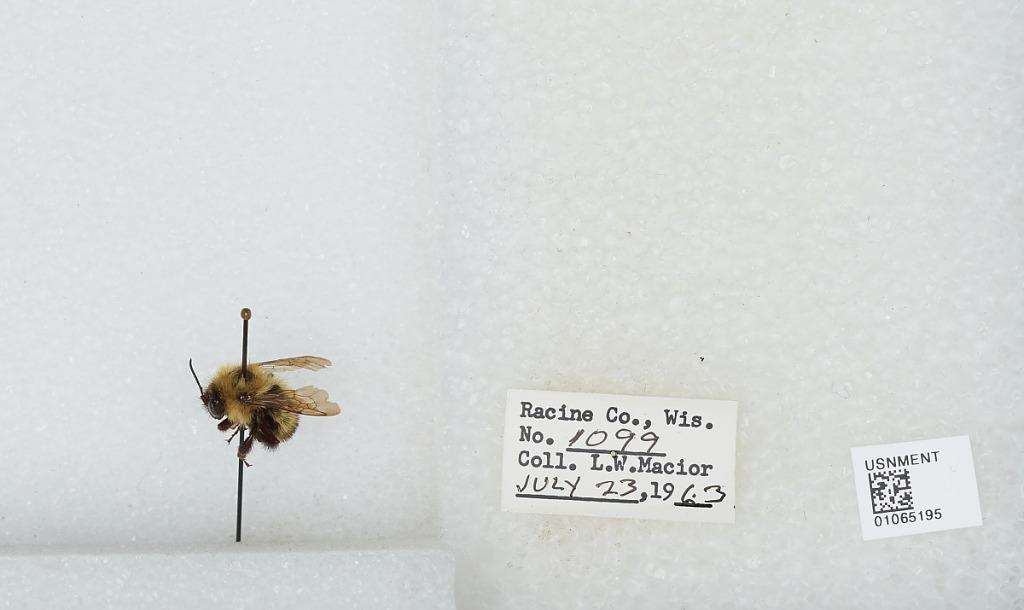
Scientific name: Bombus (Bombus) affinis Cresson
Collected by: L. Macior
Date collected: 1963-7-23
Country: United States
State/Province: Wisconsin
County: Racine
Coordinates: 42.78, -87.76